Dale Bozzio

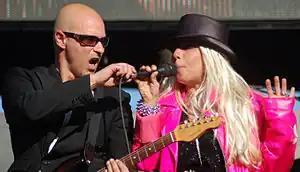
Bozzio performing with Warren Cuccurullo in 2009

Dale Frances Bozzio (née Consalvi; born March 2, 1955) is an American rock and pop vocalist. She is best known as co-founder and lead singer of the 1980s new wave band Missing Persons and for her work with Frank Zappa. While with Zappa, she performed significant roles in two of his major works, "Joe's Garage" (1979) and "Thing-Fish" (1984). Bozzio has released four solo albums and one EP.